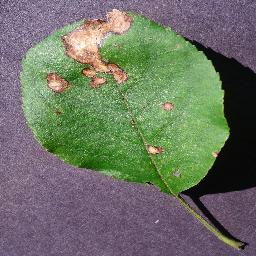
Label: Apple___Black_rot